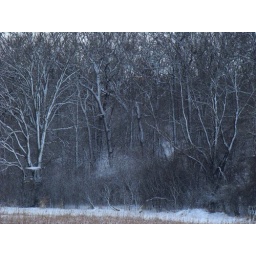
Snowed covered bare trees in woods